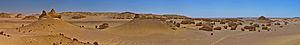
Ouadi Al-Hitan, ou la «
Le Ouadi Al-Hitan, ou la vallée des Baleines ou, est un oued situé dans le désert occidental de l’Égypte, à l'ouest du Fayoum, à 150 km au sud-ouest du Caire. Il est classé au patrimoine mondial de l'Unesco depuis avril 2005. Cette vallée doit son nom à ses nombreux fossiles du sous ordre de baleines archaeoceti qui y ont été découverts.